Nepal–Russia relations

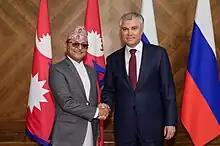
Ganesh Prasad Timilsina with Vladimir Putin's close associate Vyacheslav Volodin in Moscow, Russia, 21 April 2023

After the collapse of the Soviet Union, Nepal had extended full diplomatic recognition to the Russian Federation as its legal successor. Since then numerous bilateral meetings have taken place. Since 1992 numerous Nepalese students have gone to Russia for higher studies on a financial basis. In October 2005 the foreign ministers of both countries met to discuss cooperation on a variety of issues including political, economic, military, educational, and cultural. Both countries maintain embassies in each other's capitals. Russia has an embassy in Kathmandu while Nepal has an embassy in Moscow.